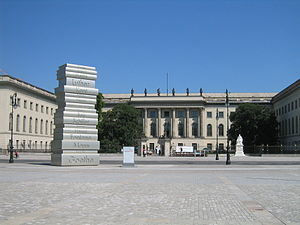
Berlin / Forskning og uddannelse
Hovedbygningen for Humboldt-Universität zu Berlin.
Berlin er hovedstaden i Tyskland og hjemsted for den tyske regering og parlament. Tillige er Berlin en af Tysklands 16 delstater. Delstaten og byen Berlin er helt omgivet af delstaten Brandenburg og ligger ved floden Spree i det østlige Tyskland blot 70 kilometer fra den tysk-polske grænse. Pr. 31. december 2018 havde byen 3.644.826 indbyggere.